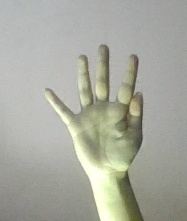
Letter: sheen